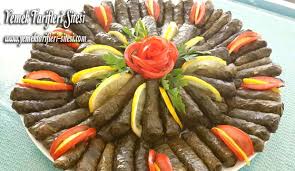
Yemek: yaprak_sarma